Brooklyn Times-Union

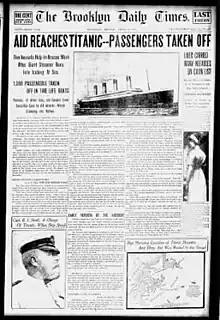
Front page of the April 15, 1912, edition of the then-"Brooklyn Daily Times"

The Brooklyn Times-Union was an American newspaper published from 1848 to 1937. Launched in 1848 as the Williamsburgh Daily Times, the publication became the Brooklyn Daily Times when the cities of Brooklyn and Williamsburg were unified in 1855. The newspaper supported the then-progressive Republican Party, and the Abolition movement. Walt Whitman was one of their reporters, and was later the managing editor after he left the "Brooklyn Daily Eagle".